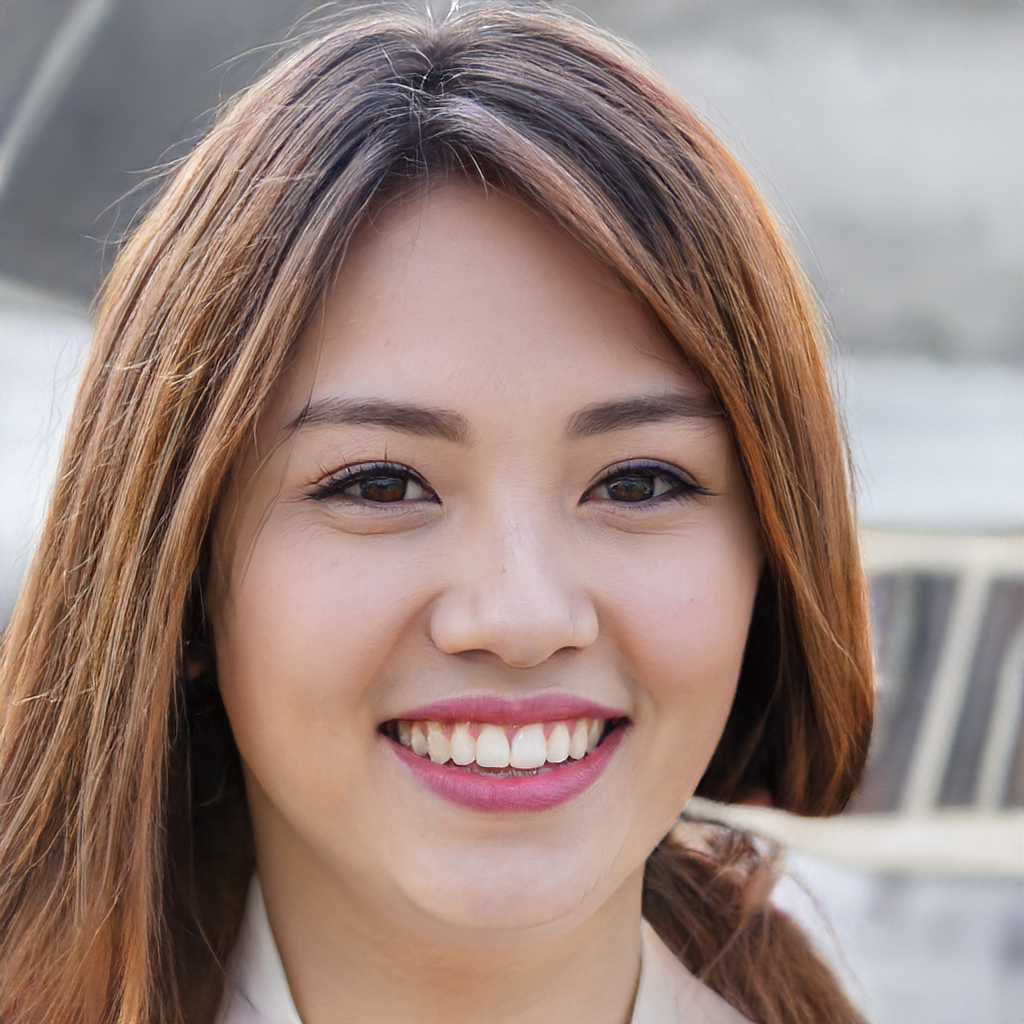
Portrait style: Real Portrait